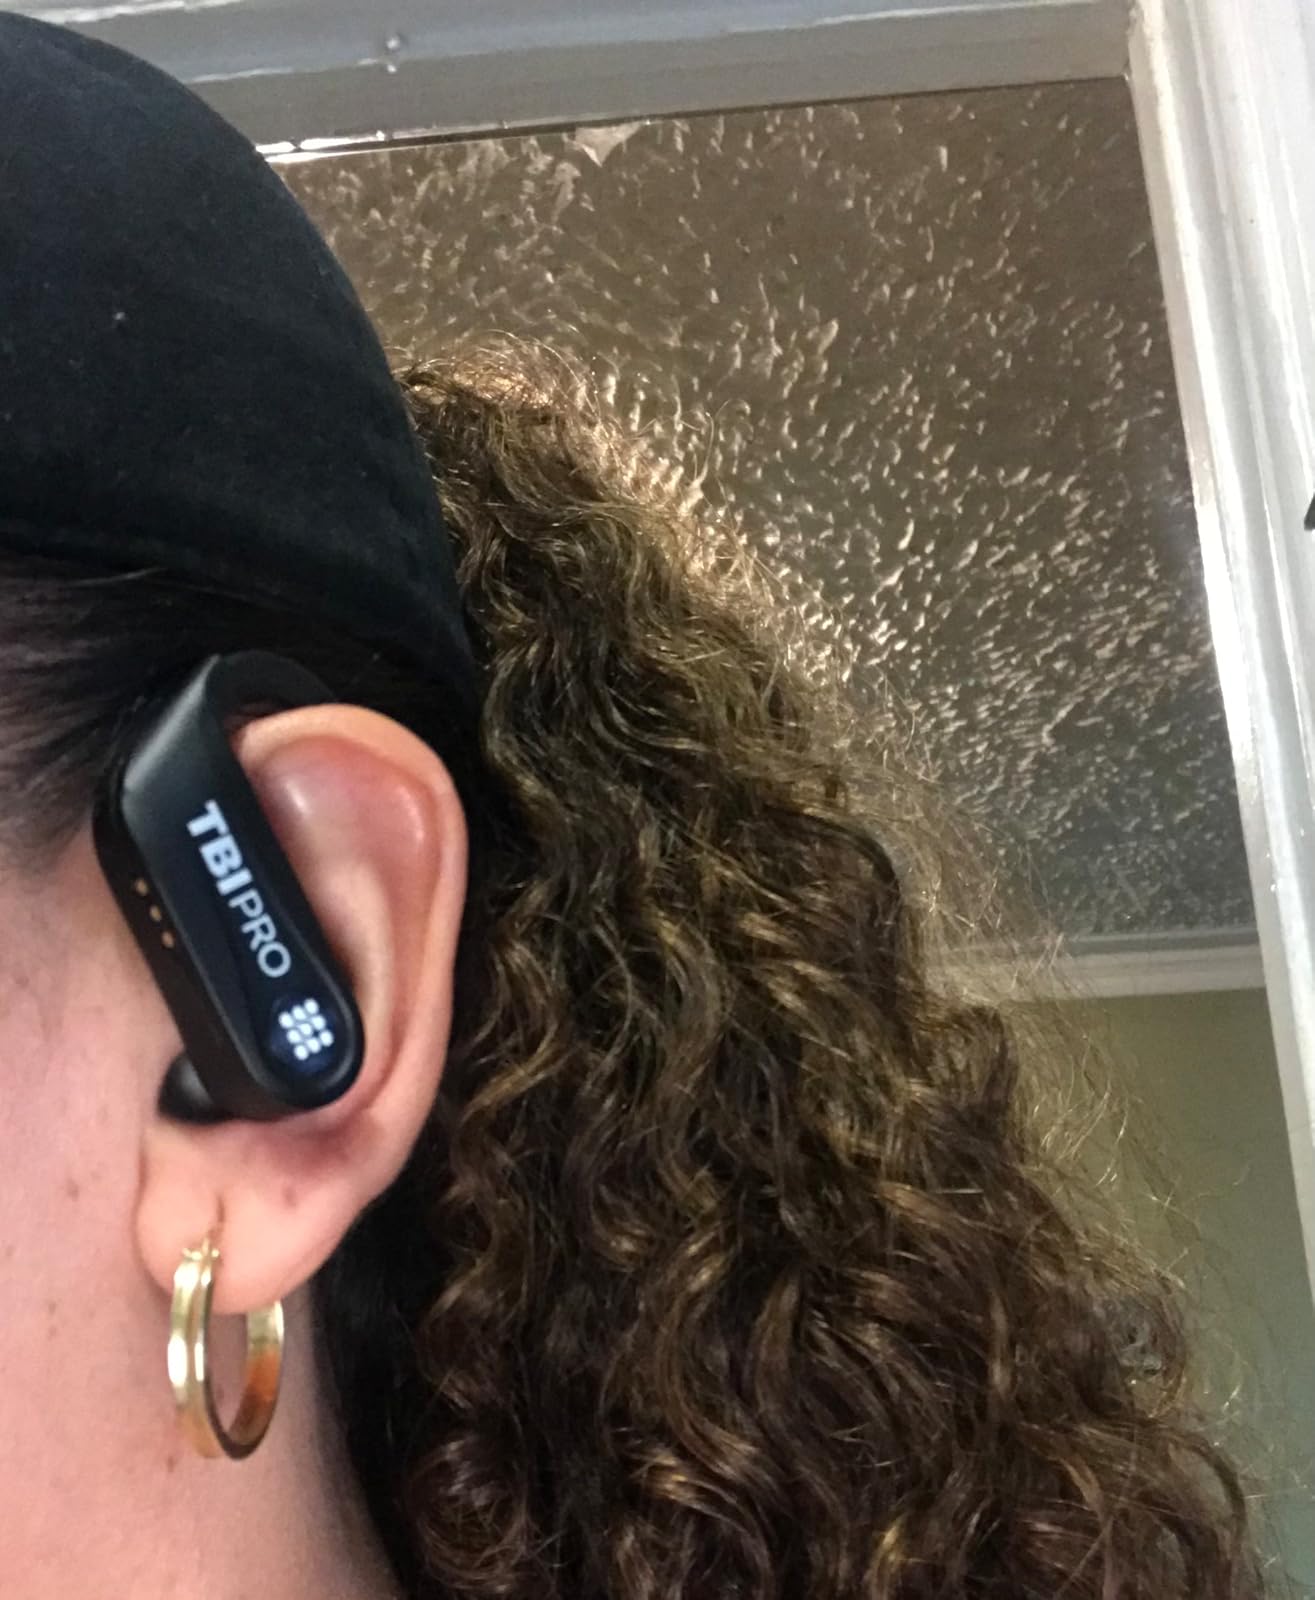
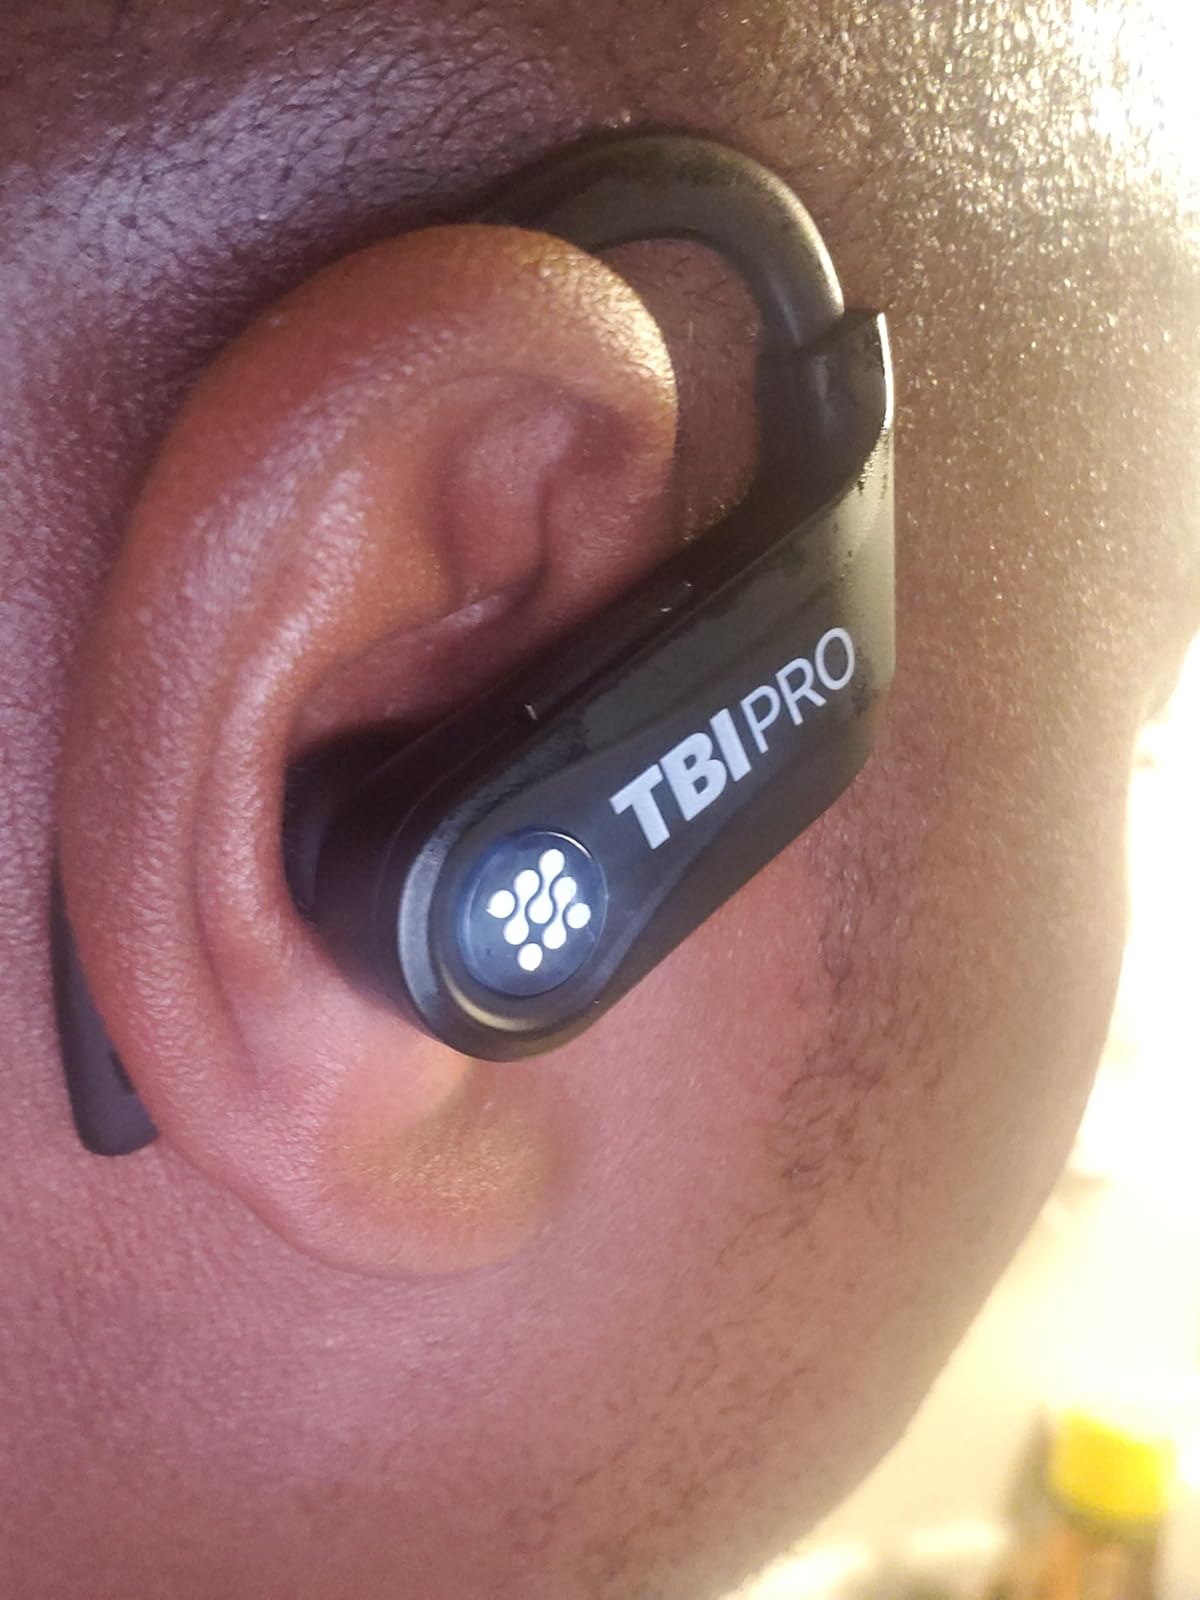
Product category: earbuds
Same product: yes